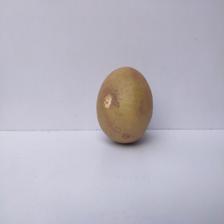
Size: Large